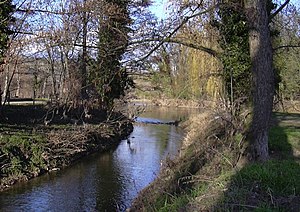
Zaber
Zaber er en flod i Baden-Württemberg i Tyskland og en af Neckars vestlige bifloder med en længde på 22 km.